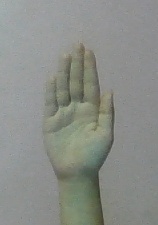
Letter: seen